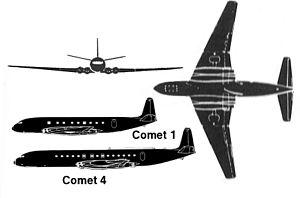
Le de Havilland DH 106 Comet est le premier avion de ligne à réaction de l'histoire de l'aviation civile. Développé et construit par de Havilland dans son quartier général à Hatfield, dans le Hertfordshire au Royaume-Uni, le prototype Comet 1 effectue son premier vol le 27 juillet 1949. Il est doté d'un style aérodynamique épuré, avec quatre turboréacteurs de Havilland Ghost situés dans les ailes, un fuselage pressurisé et de grands hublots carrés. Pour l'époque, il offre une cabine passagers relativement silencieuse et confortable, et connaît le succès commercial dès son entrée en service en 1952 ; sa vitesse de croisière est de 772 km/h, mais il peut atteindre 805 km/h. Sa capacité d'accueil évolue au fil des modèles, passant de 36 à 44 passagers pour le Comet 1 à 74 à 81 pour le Comet 4.